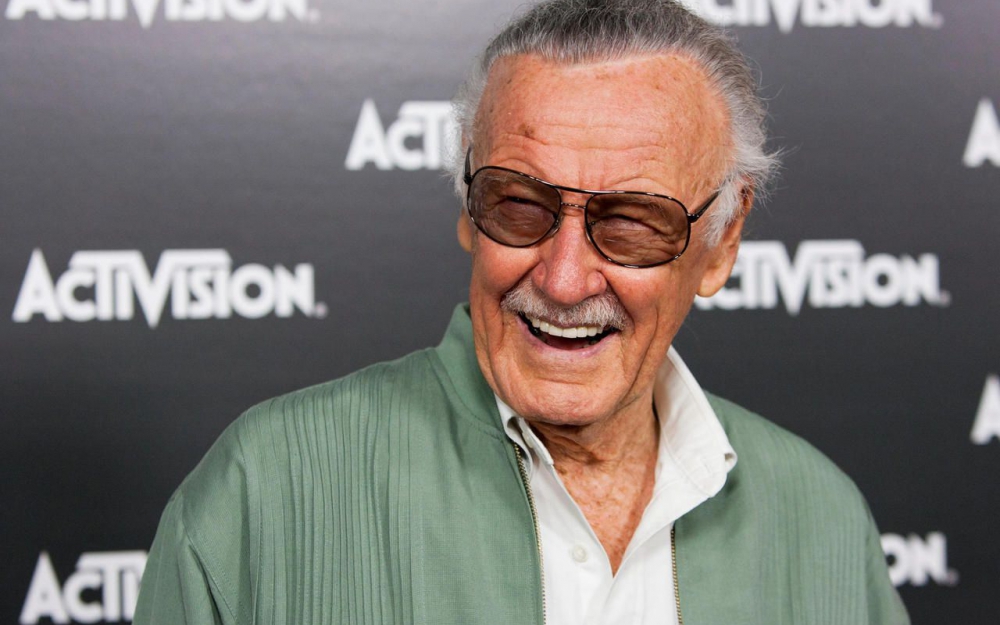
Gender: men